Heartburn

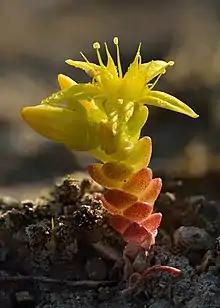
Photo of the plant stonecrop

Nerve endings and acid-sensitive ion channels in the deepest layer of the esophagus are usually protected by anatomical barriers. However, in gastroesophageal reflux disease (GERD), one of the earliest signs of damage is the development of dilated intercellular spaces (DISs) in the esophageal lining. These spaces weaken the protective barrier, allowing acid and other substances to seep in. This triggers pain-sensitive nerves, which send signals to the brain and cause the sensation of heartburn.